Hallam Foe

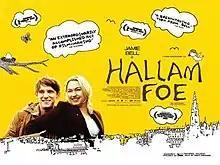
Theatrical release poster

Hallam Foe is a 2007 British drama film directed by David Mackenzie based on the novel written by Peter Jinks. The film was released in the United States as Mister Foe. The screenplay was written by Ed Whitmore and David Mackenzie and produced by Gillian Berrie.